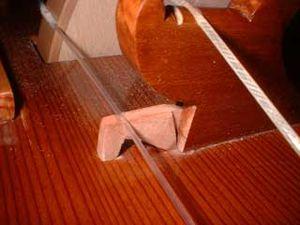
La vielle à roue est un instrument à cordes, frottées par une roue en bois au lieu d'un archet. La roue est tournée avec une manivelle de la main droite, pendant que la main gauche du musicien joue la mélodie sur un clavier.